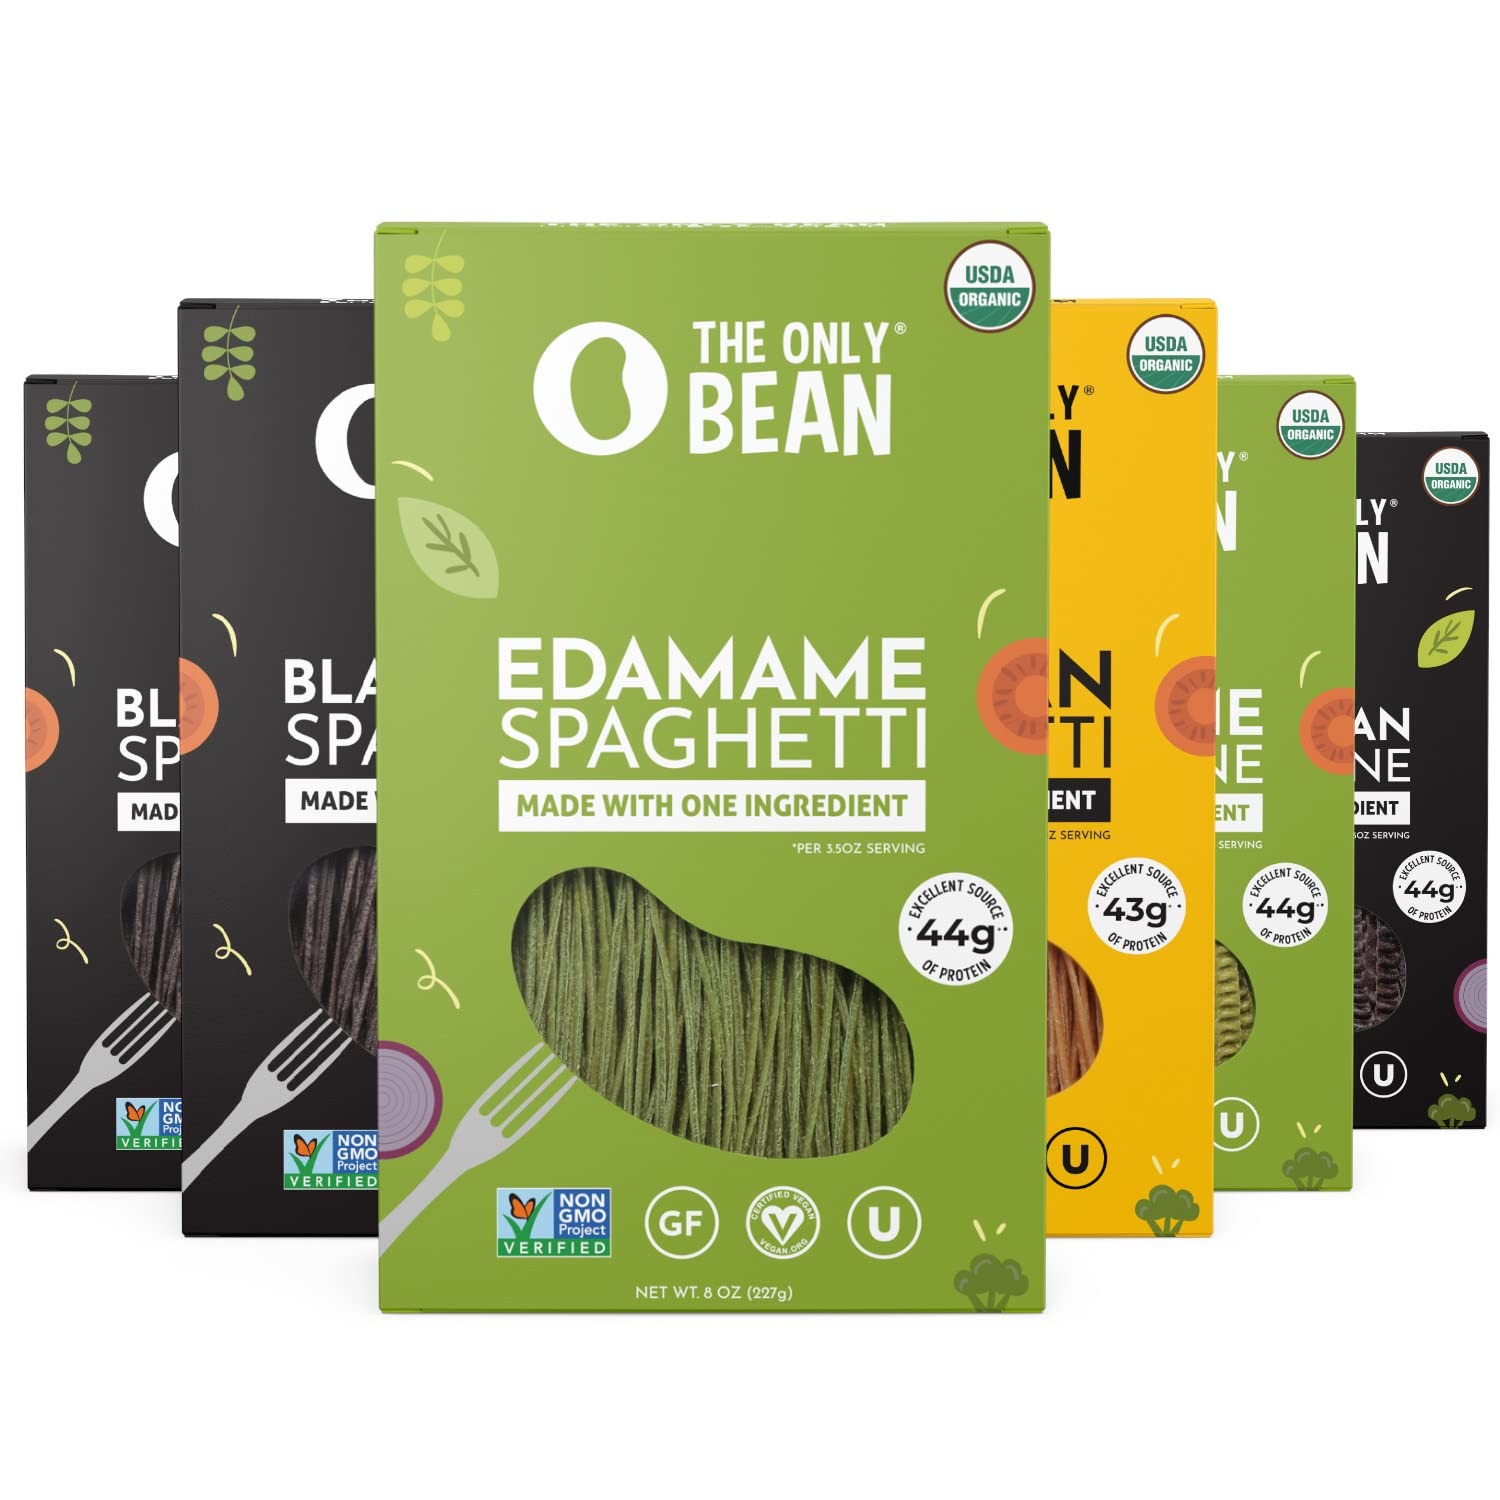
Item Name: The Only Bean - Soy, Black Bean, and Edamame Spaghetti & Fettuccine - Gluten Free Pasta, Keto Low Carb Pasta Noodles, Protein Pasta, Organic Healthy Noodles, Vegan Pasta - 8 oz (6 Pack) (Variety Pack)
Bullet Point 1: PASTA FOR EVERY LIFESTYLE: Our healthy organic pasta is USDA organic certified, non-GMO, gluten-free noodles that are keto friendly, low carb, grain-free, and kosher. Also a zero cholesterol, vegetarian and vegan pasta with low sodium, and low-GI impact (for diabetes / diabetics, celiac)!
Bullet Point 2: HIGH FIBER & HIGH PROTEIN PASTA: Pasta that's actually HEALTHY for you! Packed with over 40 grams of complete plant-based protein and 19 grams of fiber (per 3.5 ounce serving) for stronger muscles and healthier digestion
Bullet Point 3: SUPERCHARGED LOW CARB KETO PASTA: With only 9 grams of net carbs (per 2 oz serving), you can explore and rediscover cuisines that you thought were out of reach!
Bullet Point 4: ONE INGREDIENT SUPERFOOD: Each type of pasta is made with ONE ingredient - Edamame, Soybeans, or Black Soybeans for sustained plant-based power to carry you throughout the day. These soy, black soybean, and edamame pasta / noodles are way cleaner than traditional pastas, chickpea pastas, and even other edamame noodles!
Bullet Point 5: EASY TO MAKE: Our delicious noodles cook in just 3-5 minutes, so you can spend more time eating and less time cooking!
Product Description: pasta bean noodles organic cuisine asian carb protein gluten low mung non-gmo vegan paleo vegetarian chickpea chic-pea chick-pea chik-pea asia green high cousine made groceries rice alternatives penne keto pea shirataki edamae edamme pack healthy cusine based soy tasty quinoa mung-bean grocery adzuki soybean zero peas bean-pasta sodium calorie substitute grain linguine sauce soba brown wheat elbow basmati lentil flour edaname edamane endamame edmame edamami been adamame edimame edame edemama edename edamome edemome rotini hearts beab beam paata soaghetti spaggheti besn ademame edamama endame speghetti edameme edammame eddamame edemami endemame angel hair super heart ronzoni greens edememe chicpea eat garbanzo keto-genic cavatappi red shells basta cheakpeas chicapea chik chikpea green-bean almond lasanga palmeri linguini supergreens
Value: 64.0
Unit: Ounce

Price: 28.99